Don Simpson (cartoonist)

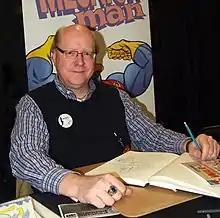
Simpson in April 2016

Donald Edward Simpson (born 1961) is an American comic book cartoonist and freelance illustrator, most noted as the creator of the series "Megaton Man", "Border Worlds", and "Bizarre Heroes", as well as the official comic book adaption of "King Kong". He also freelanced for nearly every major comic book publisher. His most widely seen work are the illustrations he created for Al Franken's 2003 bestseller, "Lies and the Lying Liars Who Tell Them: A Fair and Balanced Look at the Right."